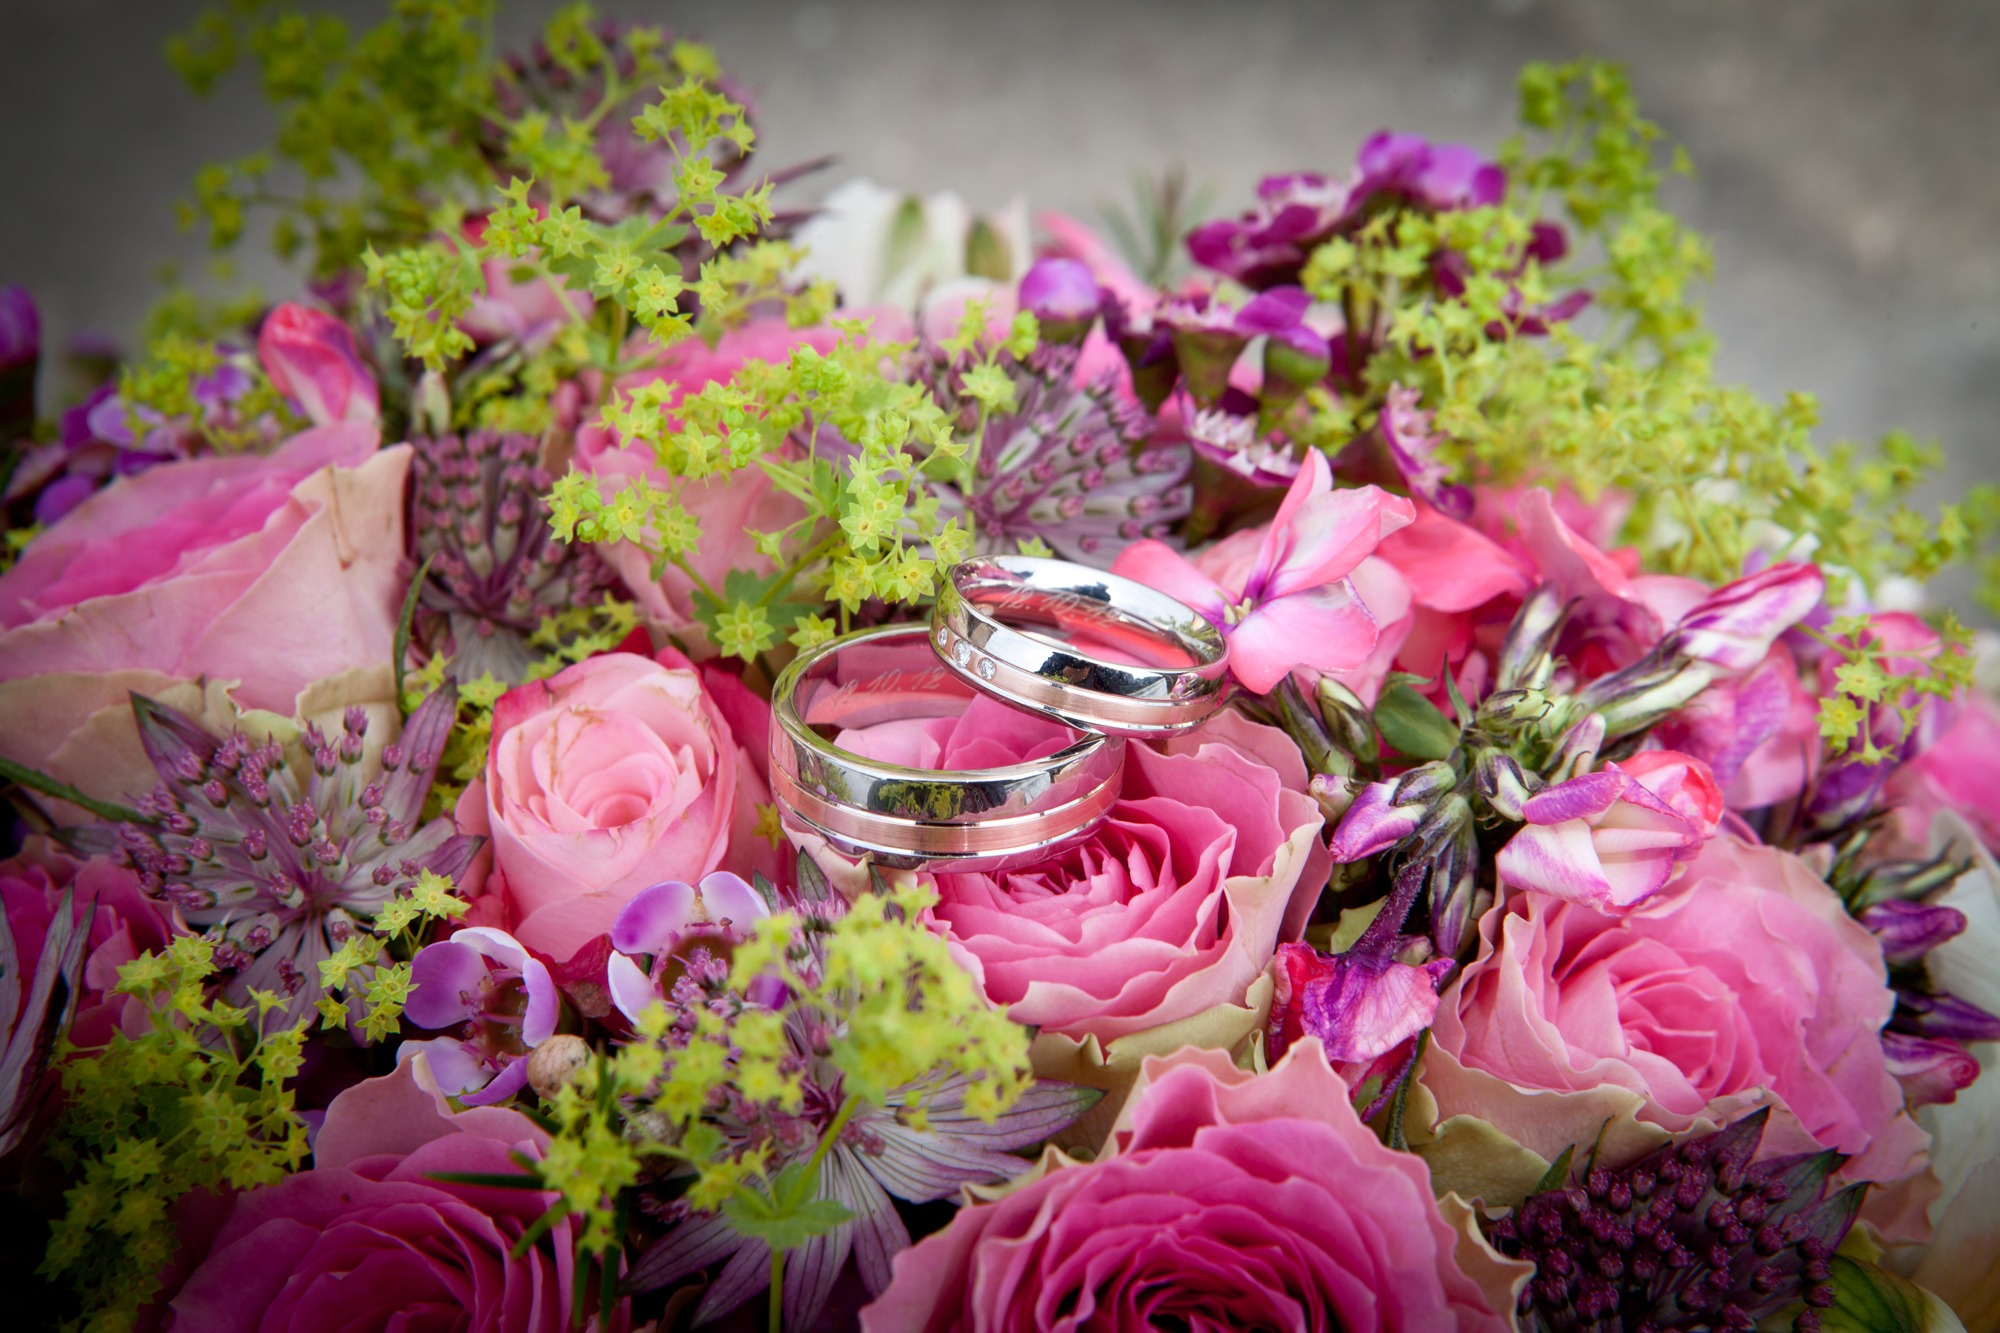
blossom, plant, flower, petal, floral, celebration, bouquet, decoration, romance, romantic, pink, wedding, marriage, flora, flowers, floristry, bridal, wedding rings, flowering plant, garden roses, flower bouquet, cut flowers, floral design, centrepiece, land plant, flower arranging